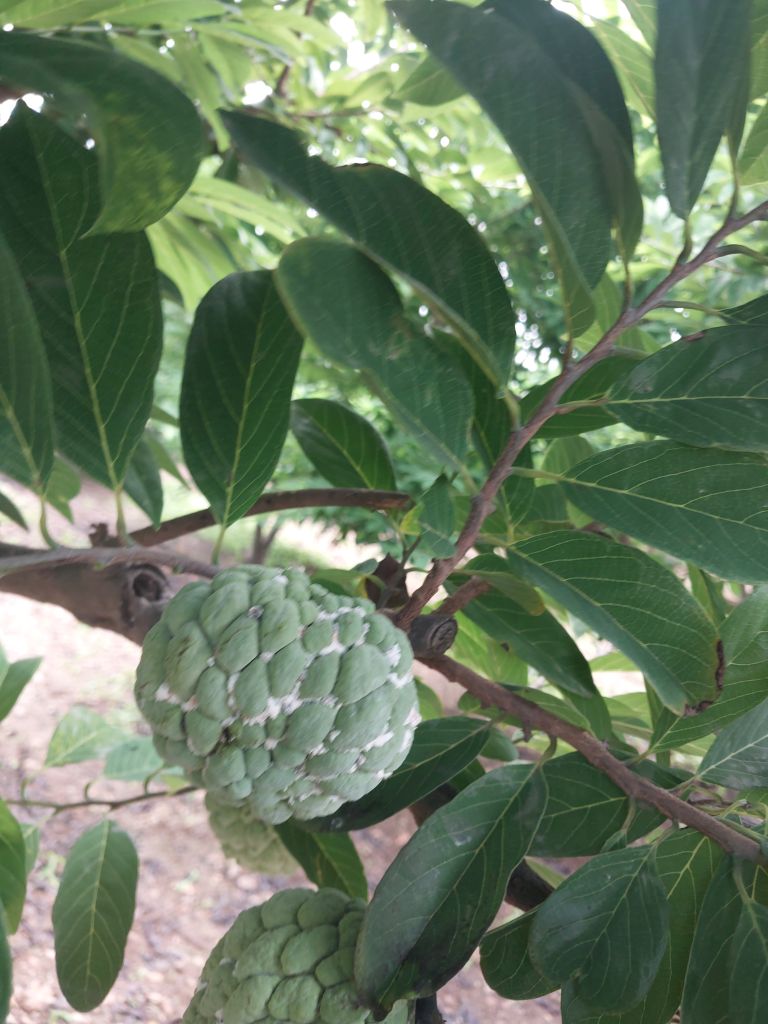
Disease label: Mealy Bug